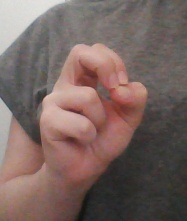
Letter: gaaf